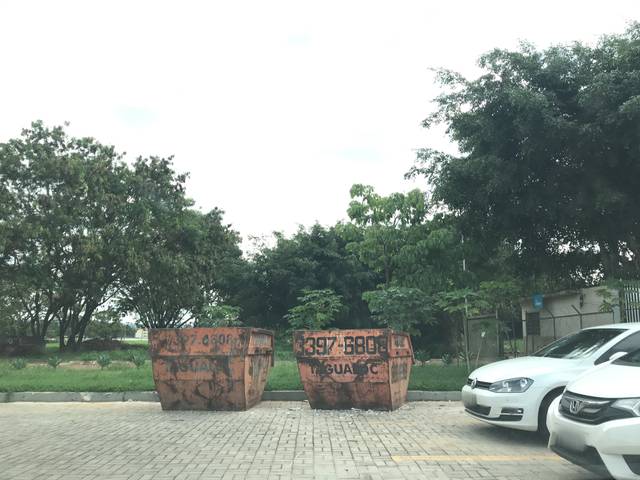
Region: Brazil
Coordinates: -15.831, -47.904